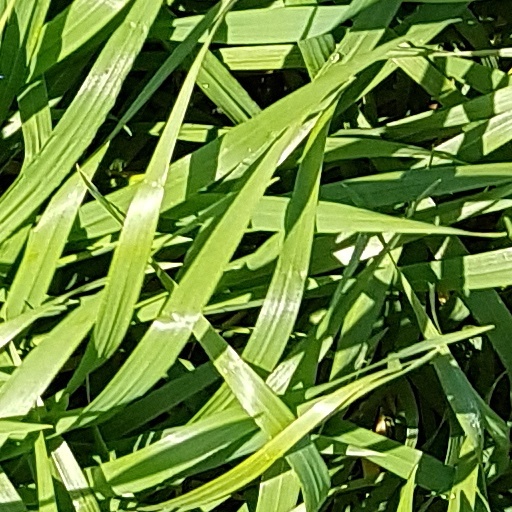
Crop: wheat